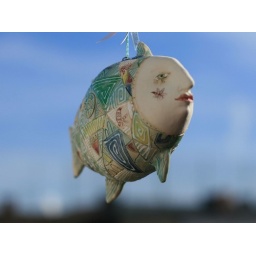
Deep fish in the sky